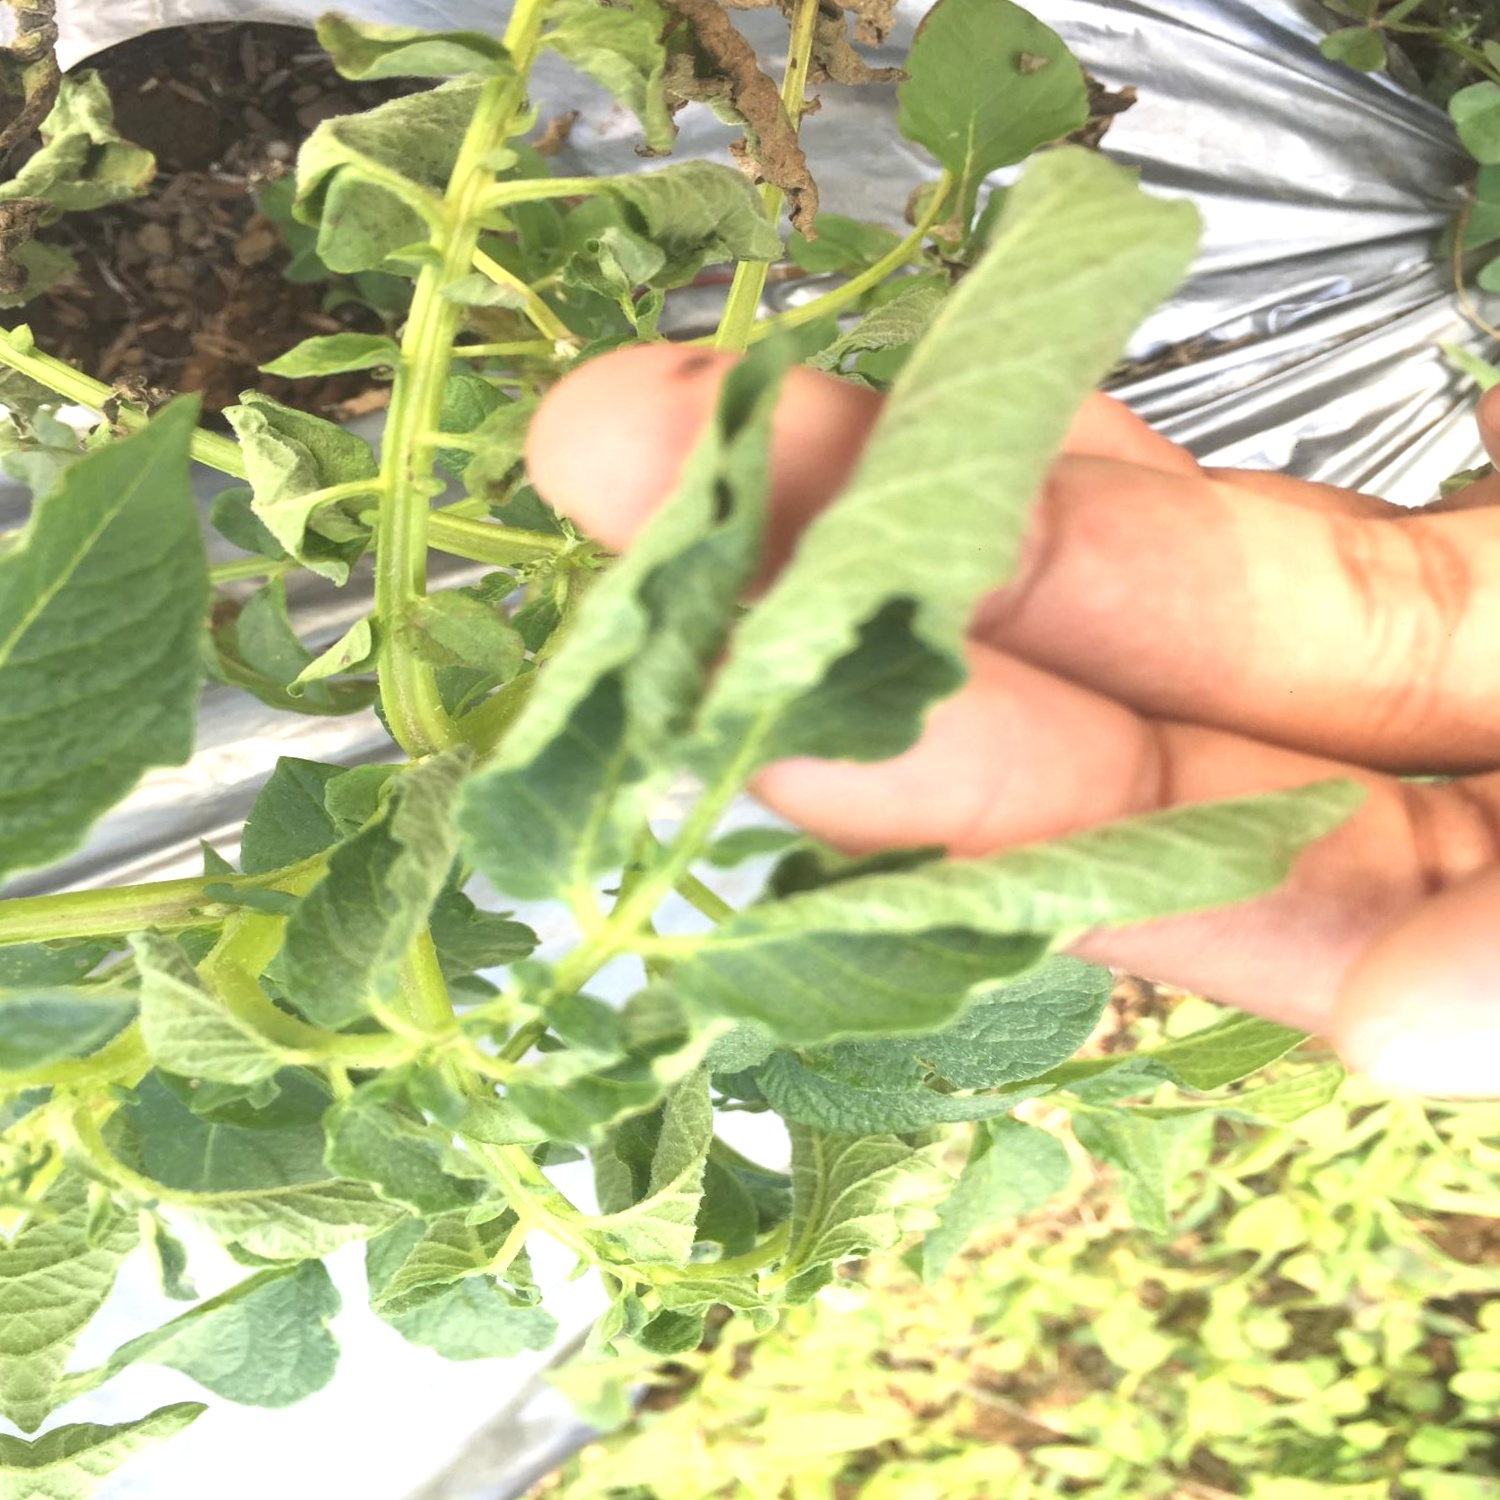
Etiqueta: Pudricion_Parda